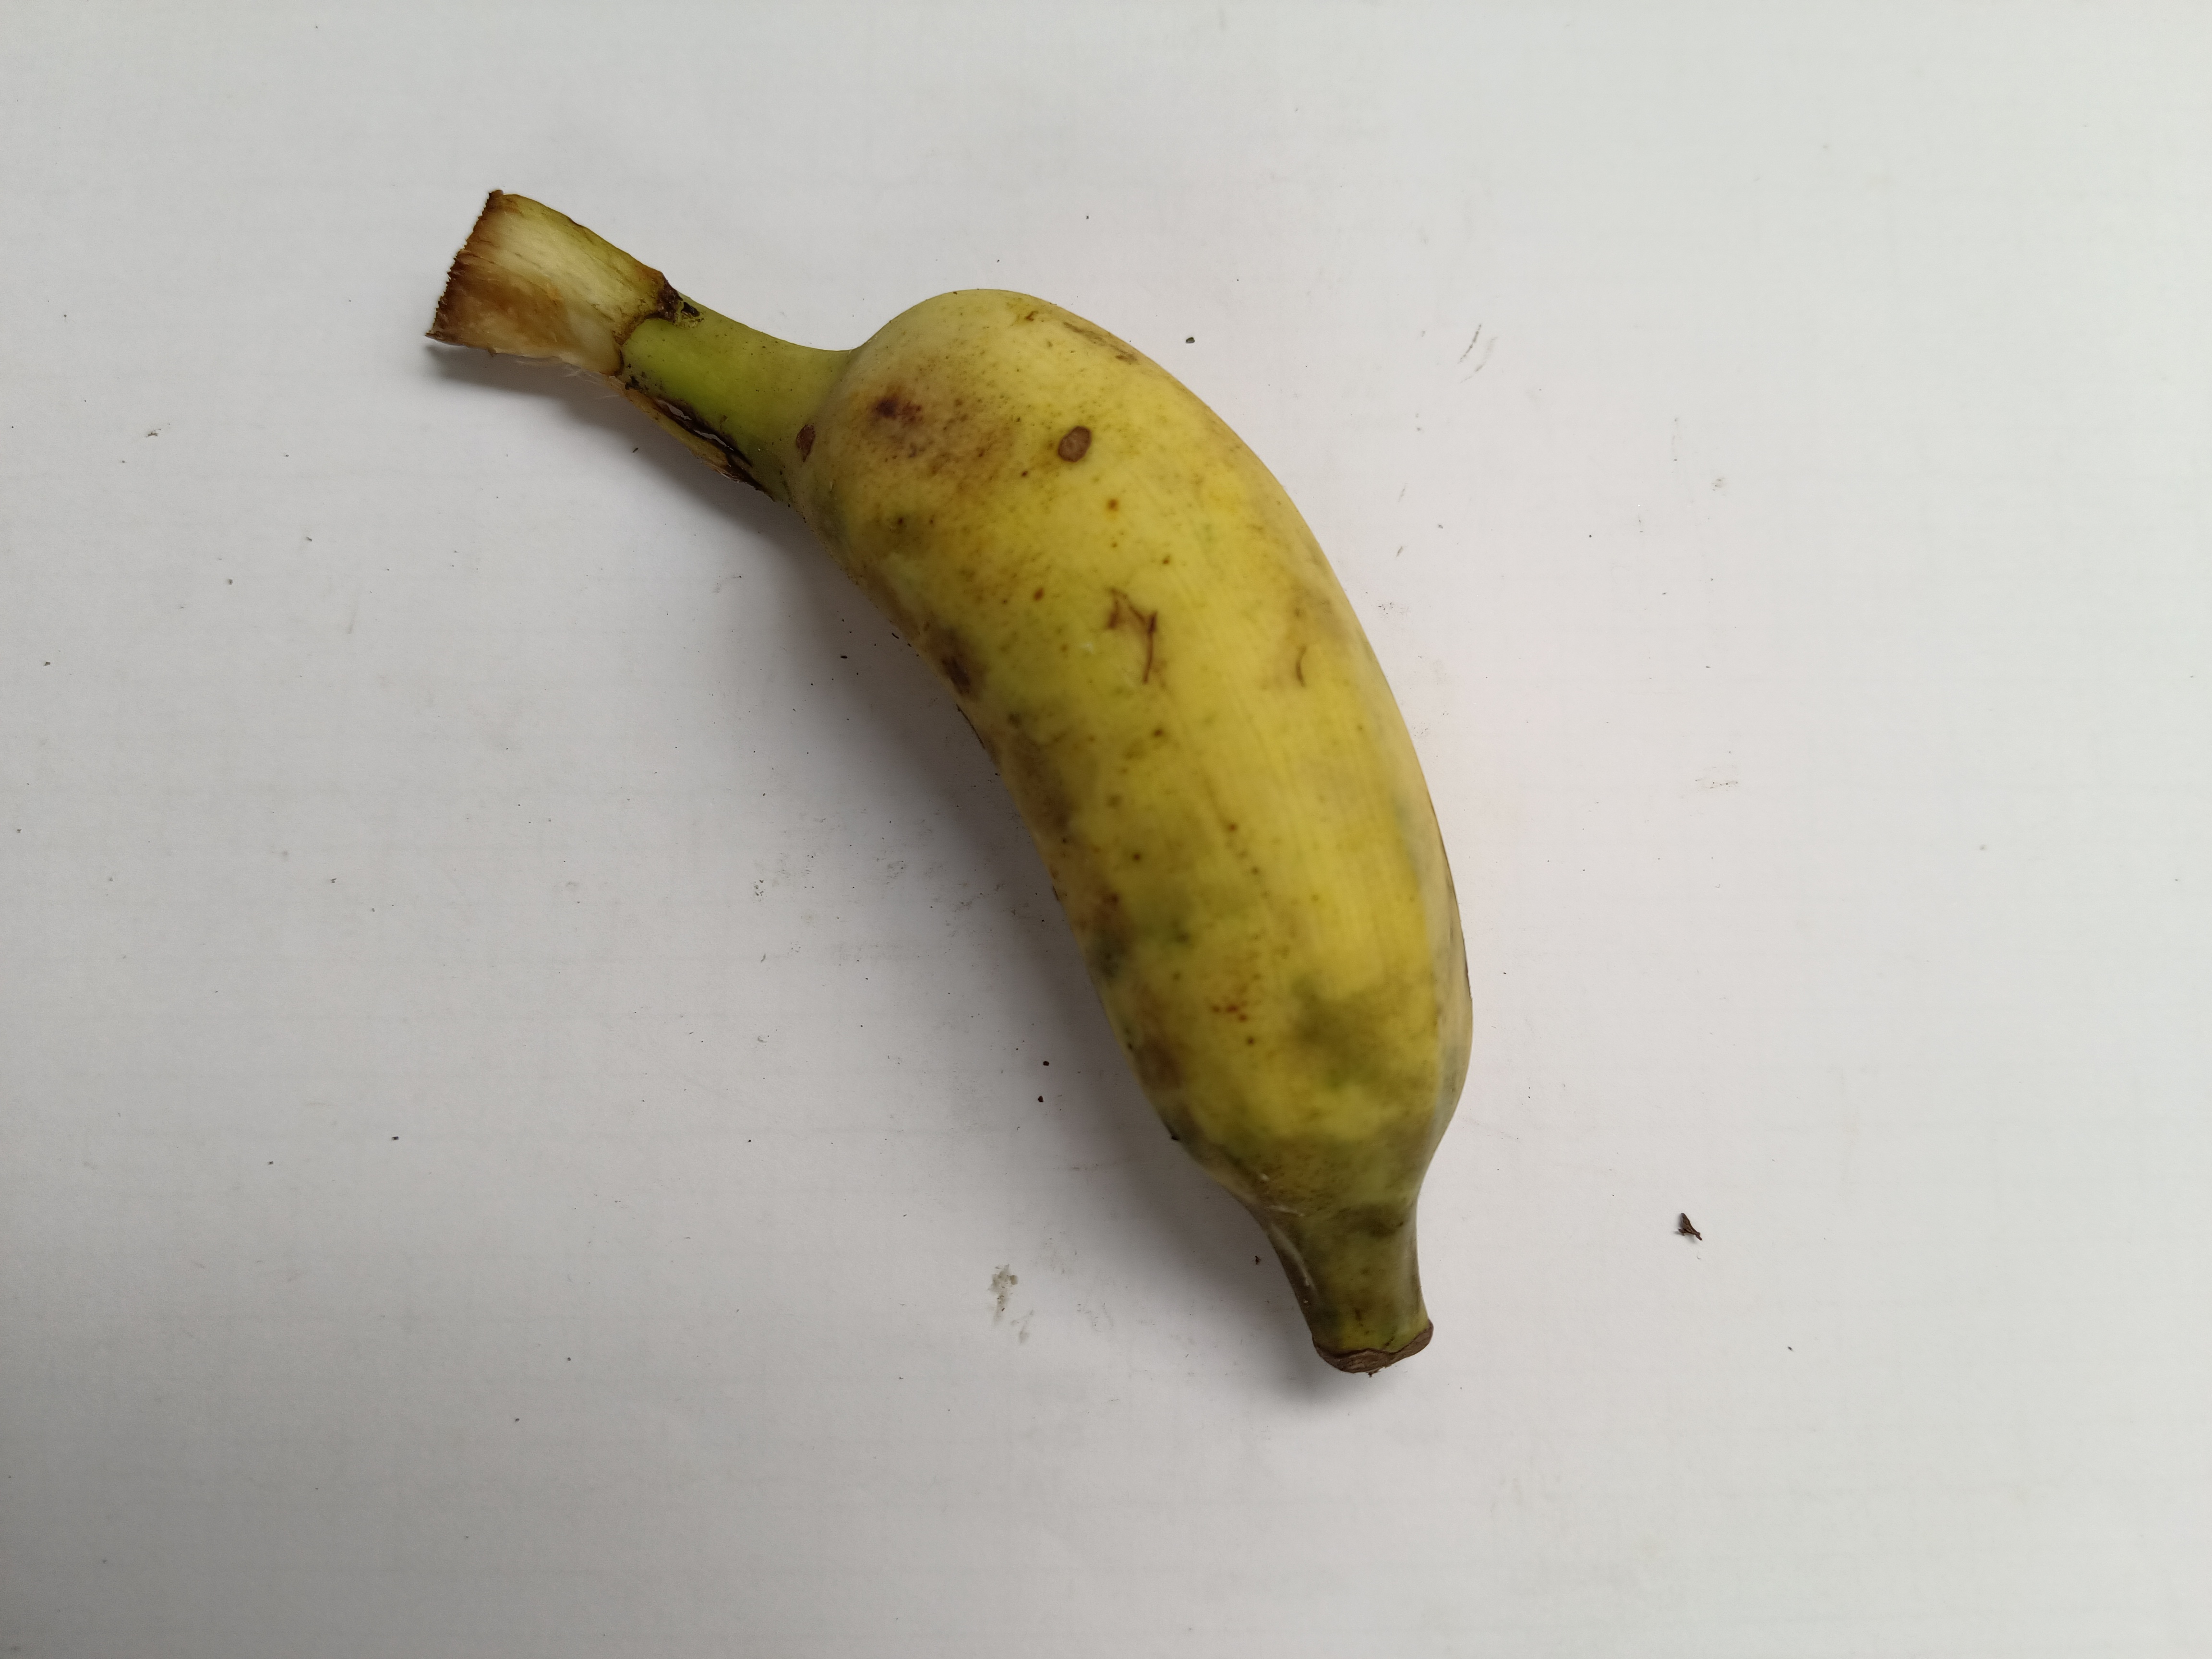
Banana variety: Deshi